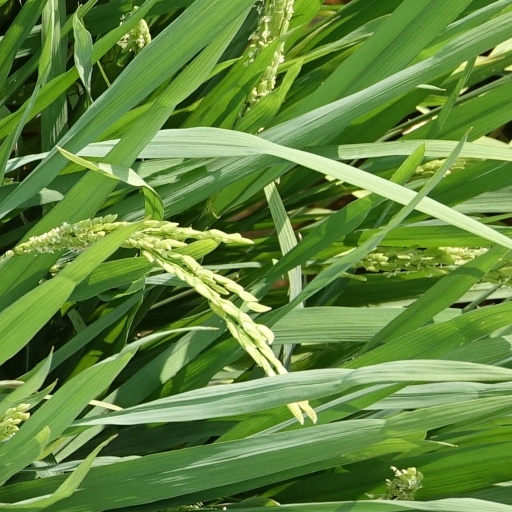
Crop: rice